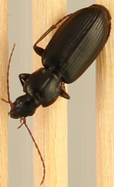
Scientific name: Calathus advena
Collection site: Niwot Ridge Mountain Research Station Site (NIWO), plot NIWO_002